Georg Elser

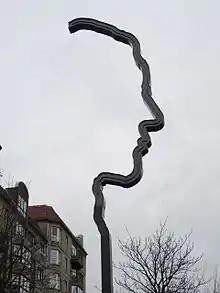
Berlin on Wilhelmstrasse

Elser was transferred to Berlin Gestapo Headquarters on Prinz Albrecht Strasse, possibly on 18 November. His parents, siblings and their spouses, together with his former girlfriend Elsa Härlen, were taken by train to Berlin to be held in Moabit prison and then in the grand Hotel Kaiserhof. His mother, sister Maria Hirth, brother-in-law Karl Hirth and Elsa Härlen were interrogated in the presence of Elser.